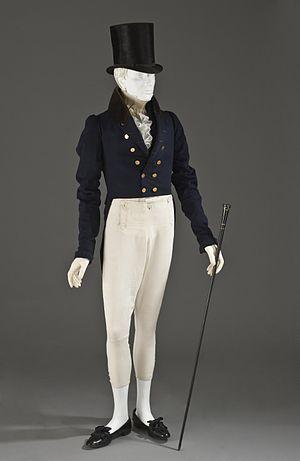
Le pantalon à pont est une partie de vêtement constituée d'une pièce d'étoffe en forme de trapèze qui se rabat sur le devant d'un pantalon, de bas en haut. Il sert de fermeture et s’attache par un boutonnage sur les côtés et à la ceinture. On en retrouve des décoratifs sur certaines jupes.
Le musée d'Art du comté de Los Angeles est le musée d'art officiel du comté de Los Angeles. Il se situe au 5905 Wilshire Boulevard, dans le quartier de Miracle Mile, à Los Angeles dans l'État de Californie.